List of proposed provinces and territories of Canada

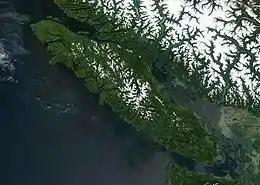
Vancouver Island, off the coast of mainland British Columbia

The Colony of Vancouver Island was established in 1849, but was joined to the mainland Colony of British Columbia in 1866; when the united colony joined Canada in 1871, Vancouver Island remained part of the province of British Columbia. In 2013, in response to the federal electoral district redistribution, two separatist groups emerged to make Vancouver Island its own country or province. They hoped to move the British Columbia Legislature to a different city, make Vancouver Island its own province, and fly the flag of Vancouver Island by 2021. In the 2017 provincial election, the Vancouver Island Party proposed a referendum for Vancouver Island residents to vote on the issue. Vancouver Island has more people than three provinces and all three territories.